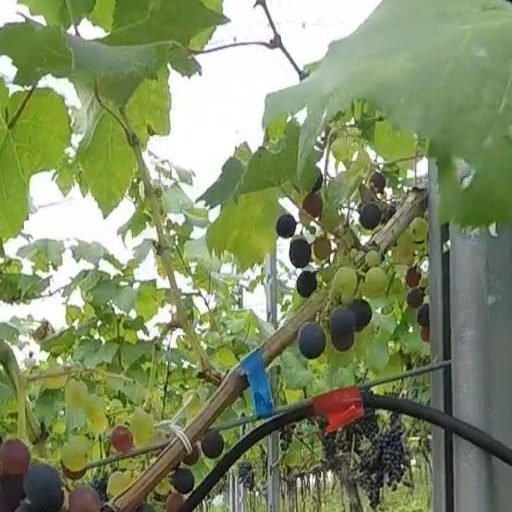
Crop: grape